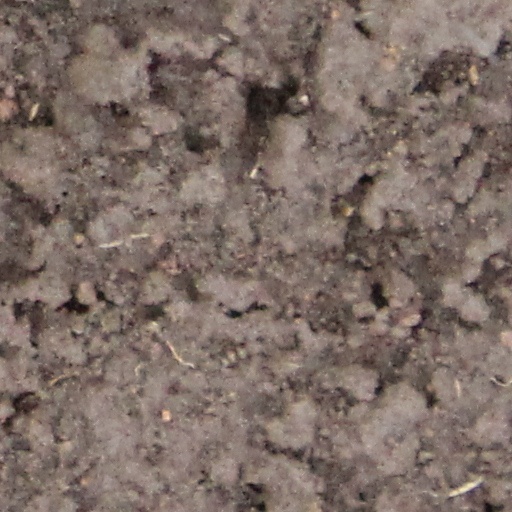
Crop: wheat